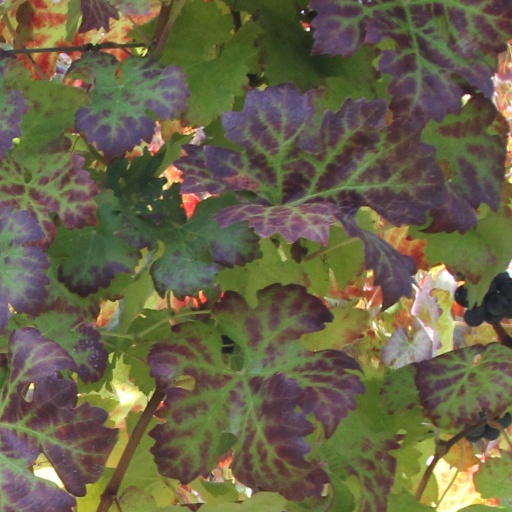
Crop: grape